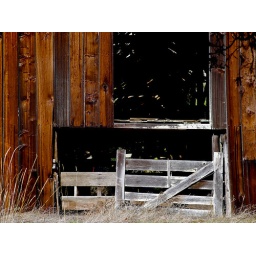
This cool old barn stands near highway 1 north toward Mendocino, Ca.